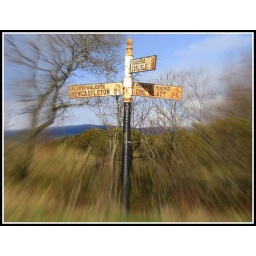
Old cast iron style road sign on the road out of Roadhead in North Cumbria .